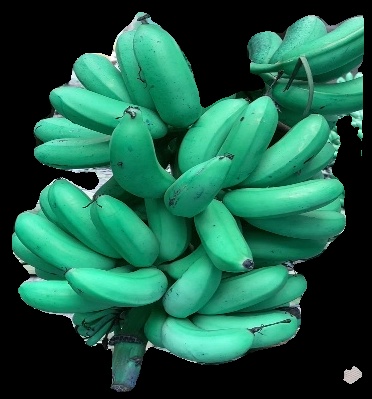
Variety: rasbale
Grade: grade1